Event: Nepal Earthquake
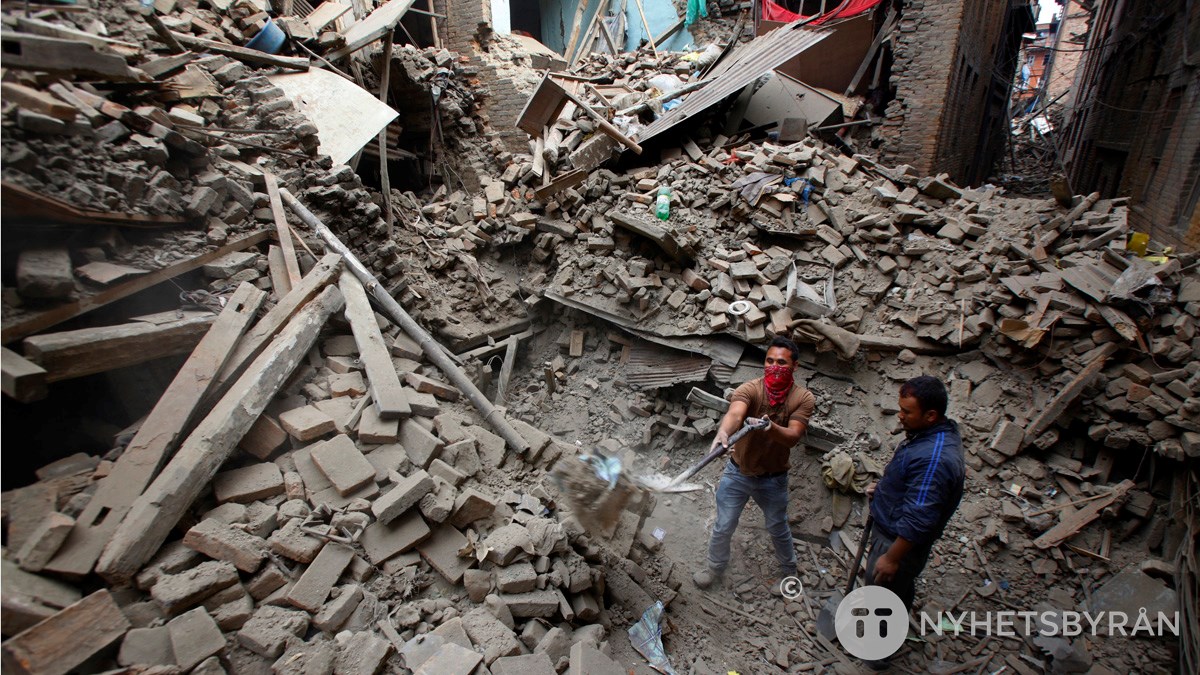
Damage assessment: damage